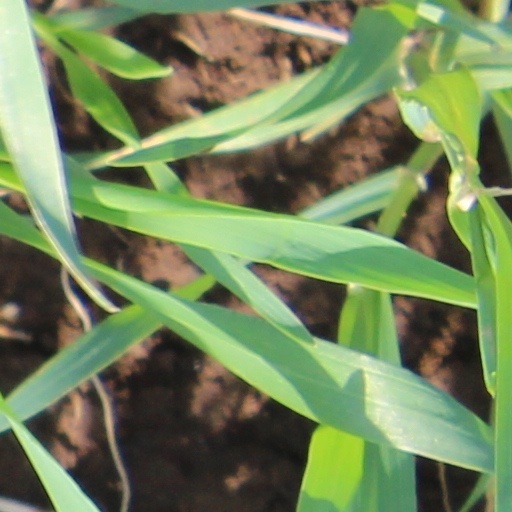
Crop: wheat